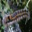
Label: caterpillar